Visakhapatnam Airport

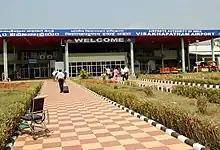
Terminal view of the airport

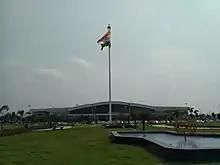
Full view of the airport

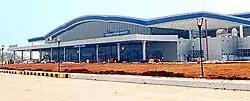
Side view of the airport

In 1981, the airport commenced civilian operations with one flight per day. The original runway was long. A new long and wide runway was inaugurated on 15 June 2007 to accommodate medium-sized and wide-body aircraft, with the installation and calibration of an instrument landing system (ILS) on Runway 28 as well. Used initially only for military operations from 16 June 2007, the ILS became operational for commercial aircraft from 30 March 2008. A new terminal building was inaugurated on 20 February 2009 and became operational on 27 March that year.